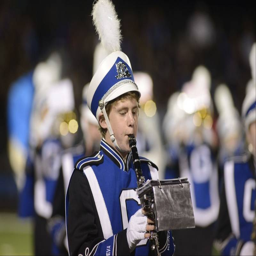
week - images vs. football game .